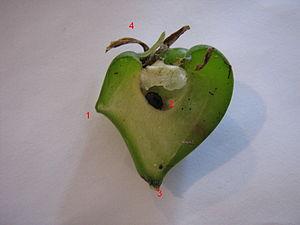
Pereskia est un genre de cactus.